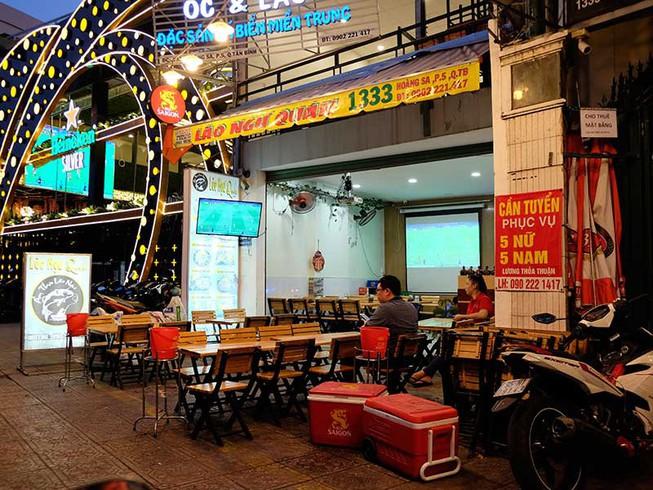
có một người đàn ông mặc áo xám đang ngồi ở quán ăn